Old Albuquerque High School

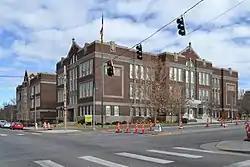
Old Albuquerque High School in 2017

The Old Albuquerque High School is the historic former campus of Albuquerque High School in Albuquerque, New Mexico. It is located in the Huning Highlands neighborhood and is protected by the city as a historic landmark. It is located on the northeast corner of Central and Broadway NE, at the center of an area that has become known as East Downtown or EDo. The campus comprises five buildings, the oldest of which was built in 1914. After the school moved to a new location in 1974, the old buildings were left abandoned for decades before being renovated as loft apartments in the early 21st century. Old Albuquerque High was added to the New Mexico State Register of Cultural Properties in 1977.